University of Puerto Rico at Cayey

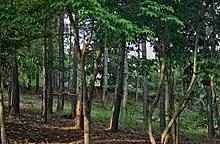
Trees at the University of Puerto Rico at Cayey

UPR Cayey awards bachelor's degrees. It serves as a starting point for students interested in applying to programs in the Medical Sciences Campus or at Mayagüez Campus.